Szczepan Szczeniowski

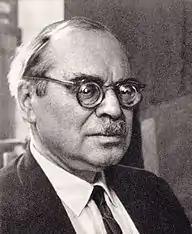

Professor Szczepan Eugeniusz Szczeniowski (1898–1979), was a Polish physicist, and author of numerous papers on cosmic rays, electron diffraction and ferromagnetism. In early 1930s, he taught at the Jan Kazimierz University in Lwow, in 1937 moving to the Stefan Batory University in Wilno. After World War II, he settled in Poznań, also cooperating with the Warsaw Polytechnic. Szczeniowski was a member of many prestigious organizations - Technical Science Academy, Polish Academy of Knowledge and Polish Academy of Sciences.